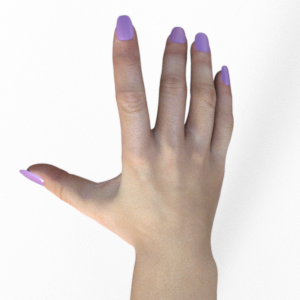
Label: paper